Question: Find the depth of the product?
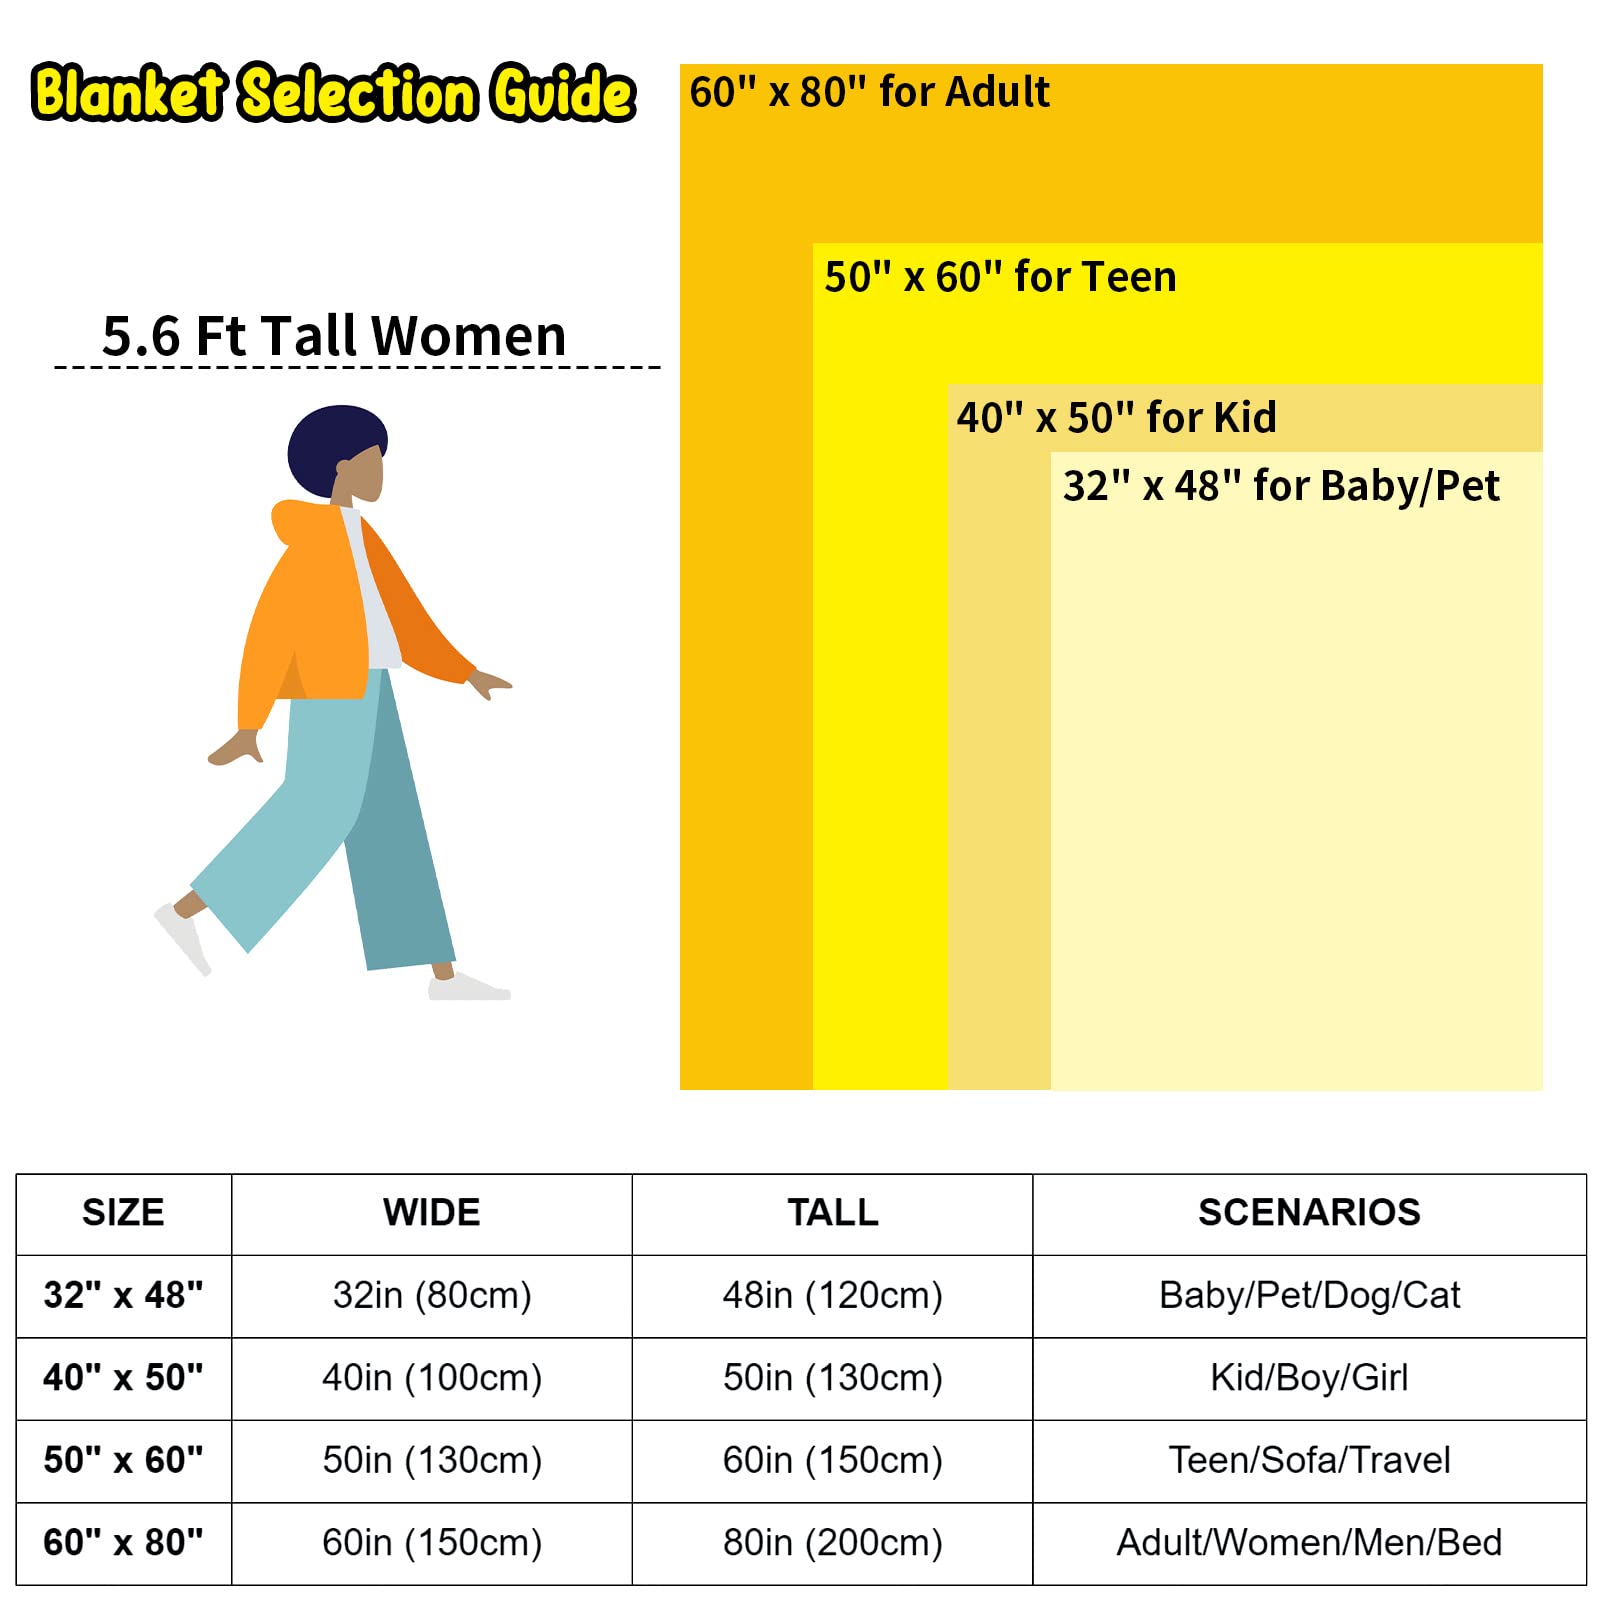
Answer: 80.0 inch